Bohemian Prater

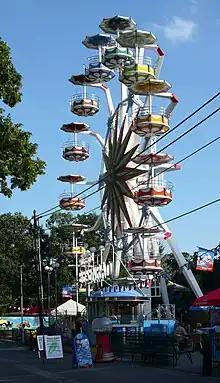
Ferris wheel

The Bohemian Prater is a small amusement park at the edge of Vienna, in Favoriten, Vienna's 10th district. It dates to the second half of the 19th century, and some of the rides are more than 100 years old. The name is derived from the larger Wiener (Viennese) Prater in Vienna's Leopoldstadt (2nd) district.